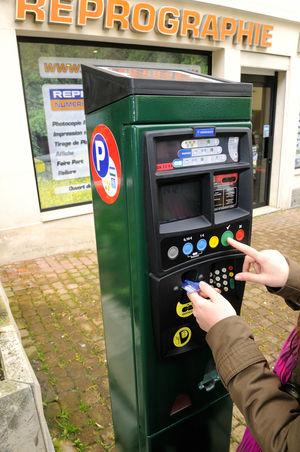
Un horodateur est un dispositif électro-mécanique permettant l'acquittement des droits de stationnement automobile. L'horodateur délivre un ticket de stationnement, indiquant l'heure et la date de l'acquittement des droits de stationnement ainsi que la durée du droit ainsi acquitté ou la date et heure de fin du droit acquitté. D'autres informations peuvent aussi figurer sur le ticket de stationnement telles que la zone, l'identification de la machine ayant délivré le titre, un code unique permettant d'identifier les tickets contrefaits, etc. L'automobiliste doit exposer ce justificatif bien visiblement derrière son pare-brise.